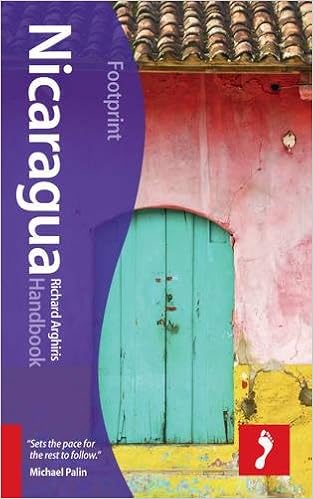
Footprint Nicaragua (Footprint - Handbooks)
Category: Books
From the Back Cover · Expert author Richard Arghiris has travelled extensively throughout Nicaragua researching this new edition ·         Comprehensive coverage of all the main attractions, plus dozens of activities and adventures that will help you get off the beaten track ·         Extensive, reliable listings and advice to help you choose the right hotel, restaurant, or trekking guide · In-depth background section to help you understand the country’s history, culture, people and politics About the Author Richard Arghiris first visited Latin America in 2003, when he travelled between the capitals of Mexico and Panama. Richard has since become a regular visitor to the Americas, writing and researching content for guidebooks, magazines, newspapers and websites. Richard has lived and worked in Amsterdam, Brighton, London and at sea. Aside from Latin America, he has travelled widely in Europe and the United States, and is currently based in London where he works as an author and freelance journalist and is on the road whenever it calls. Check out Richard's blog, unseenamericas.com
Features: Title: Nicaragua Handbook Binding: Hardcover Author: RichardArghiris Publisher: FootprintHandbooks